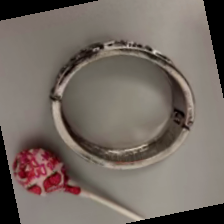
Label: has bracelet mod